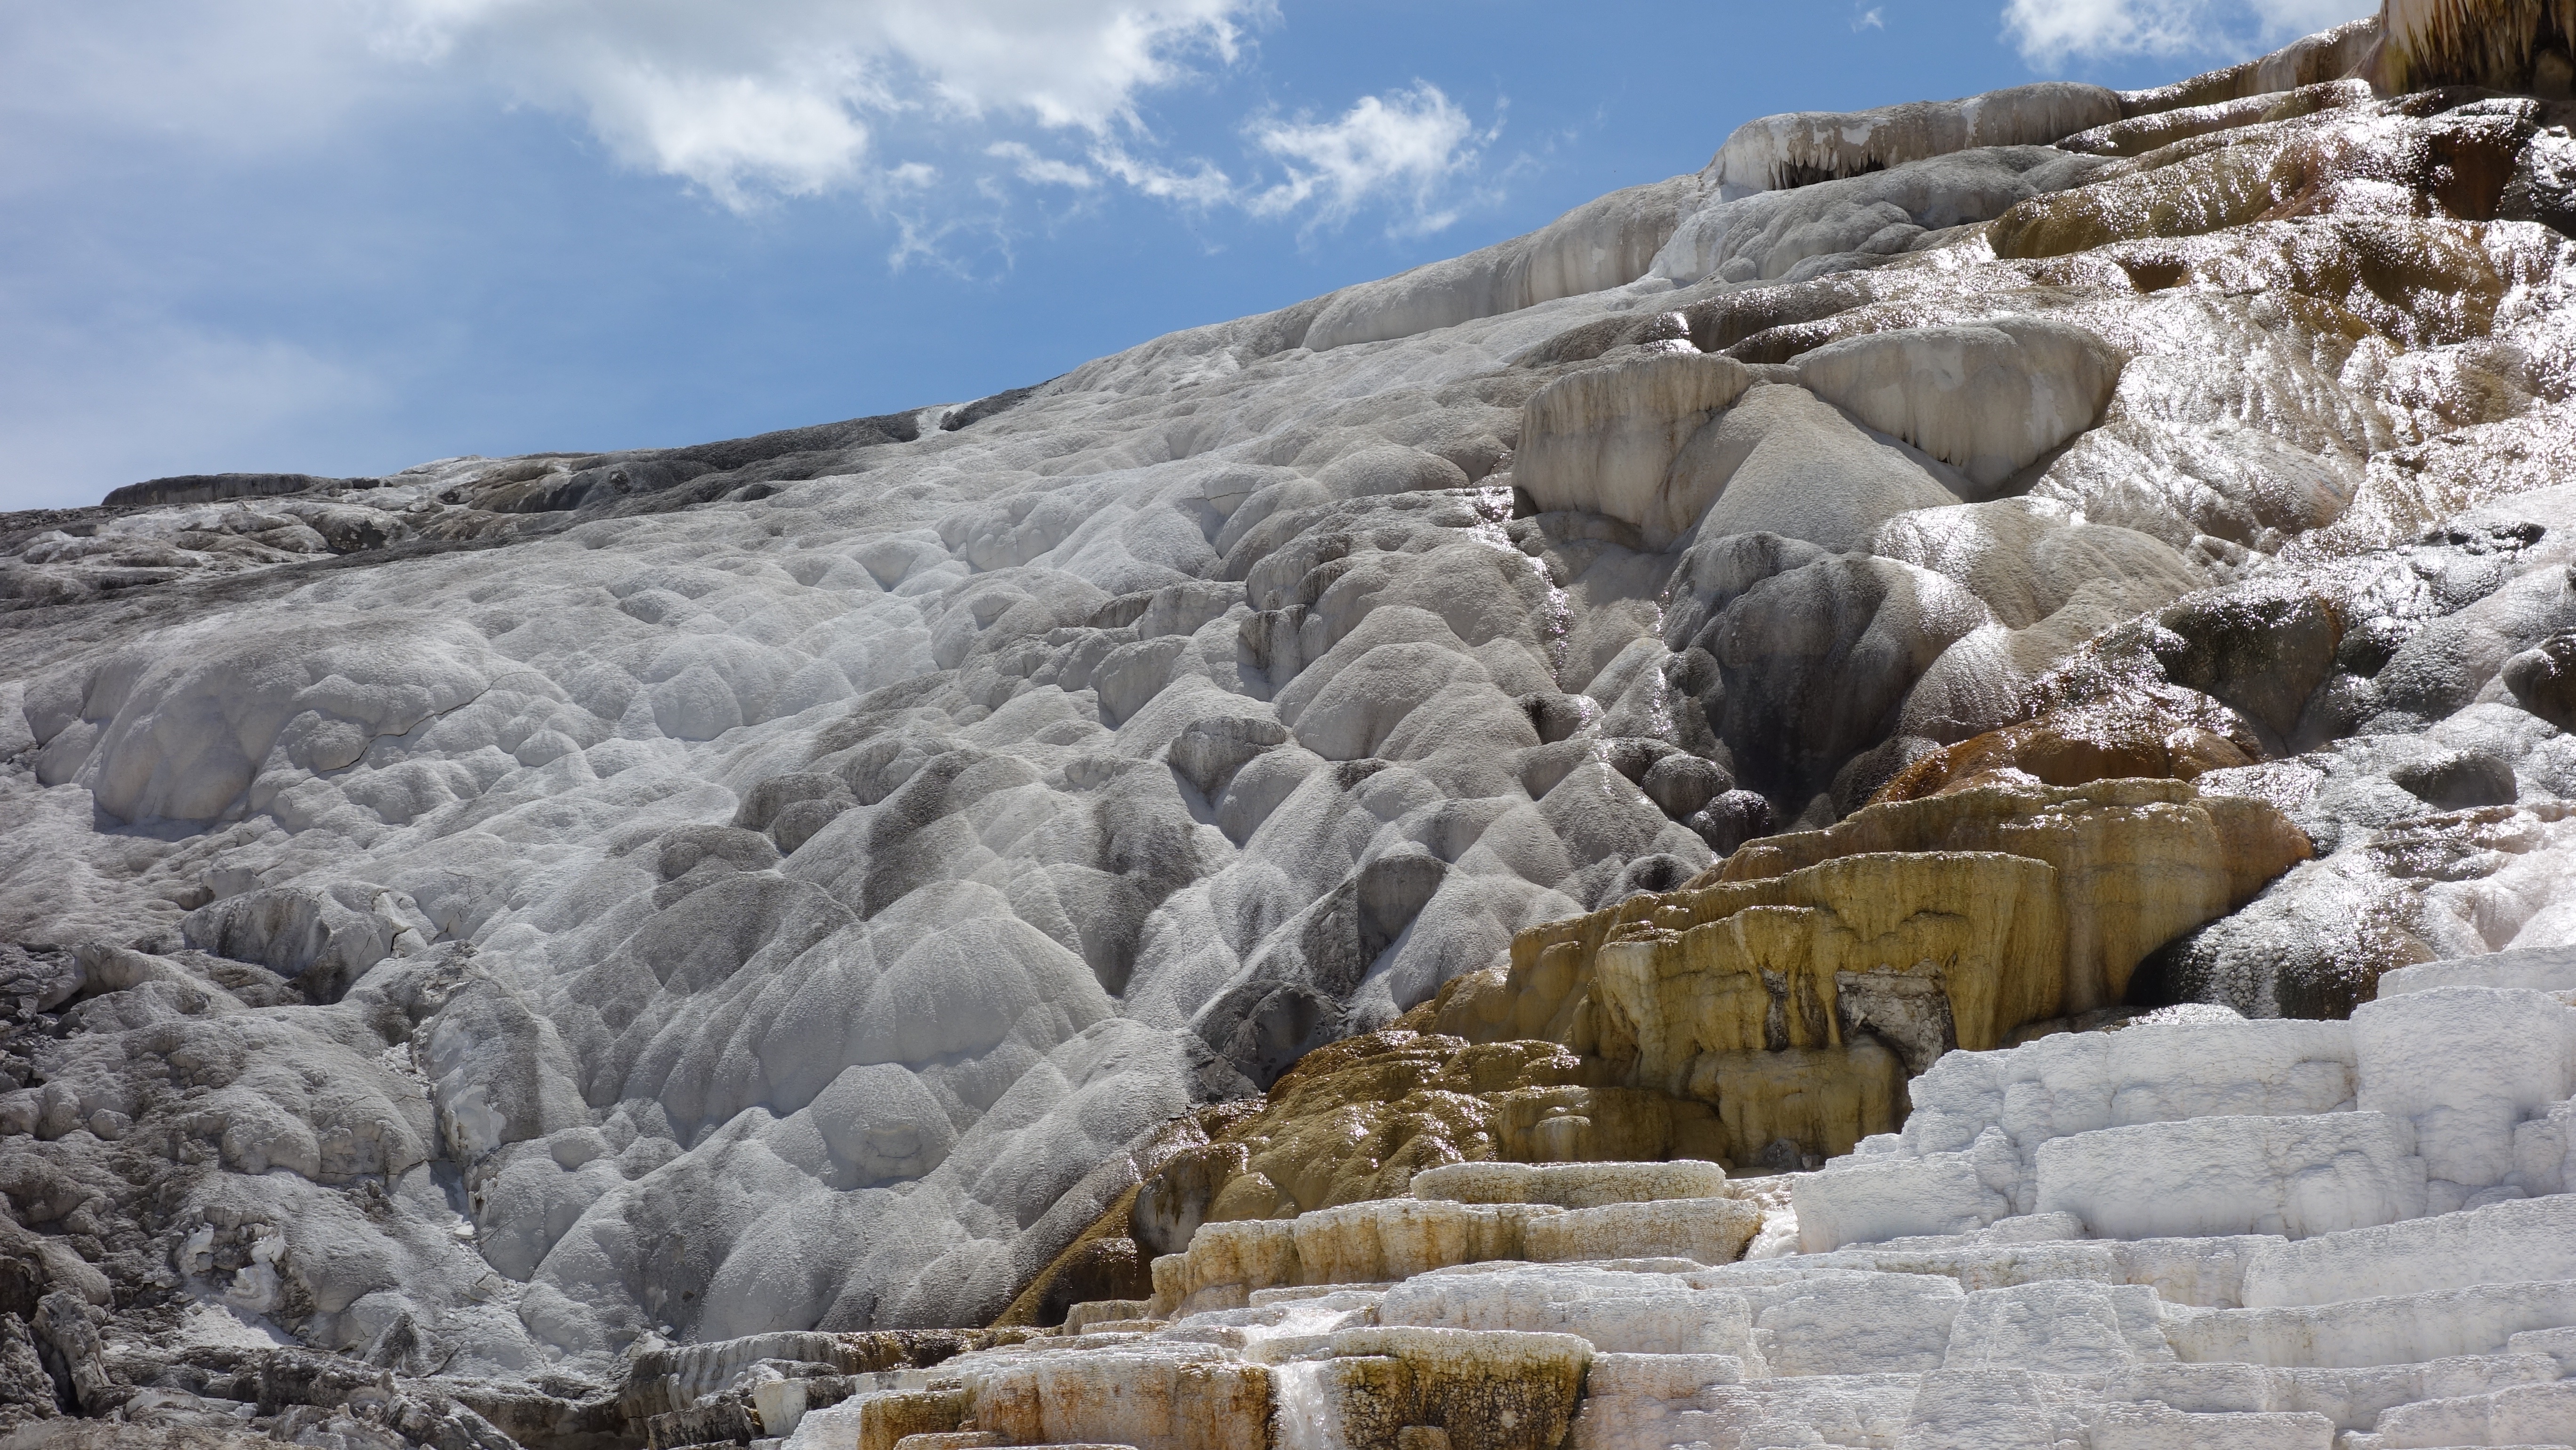
landscape, rock, mountain, steam, formation, america, rock formation, terrain, national park, yellowstone, united states, geology, badlands, hot spring, water feature, wadi, moraine, national parks, glacial landform, geological phenomenon, mammoth hot springs